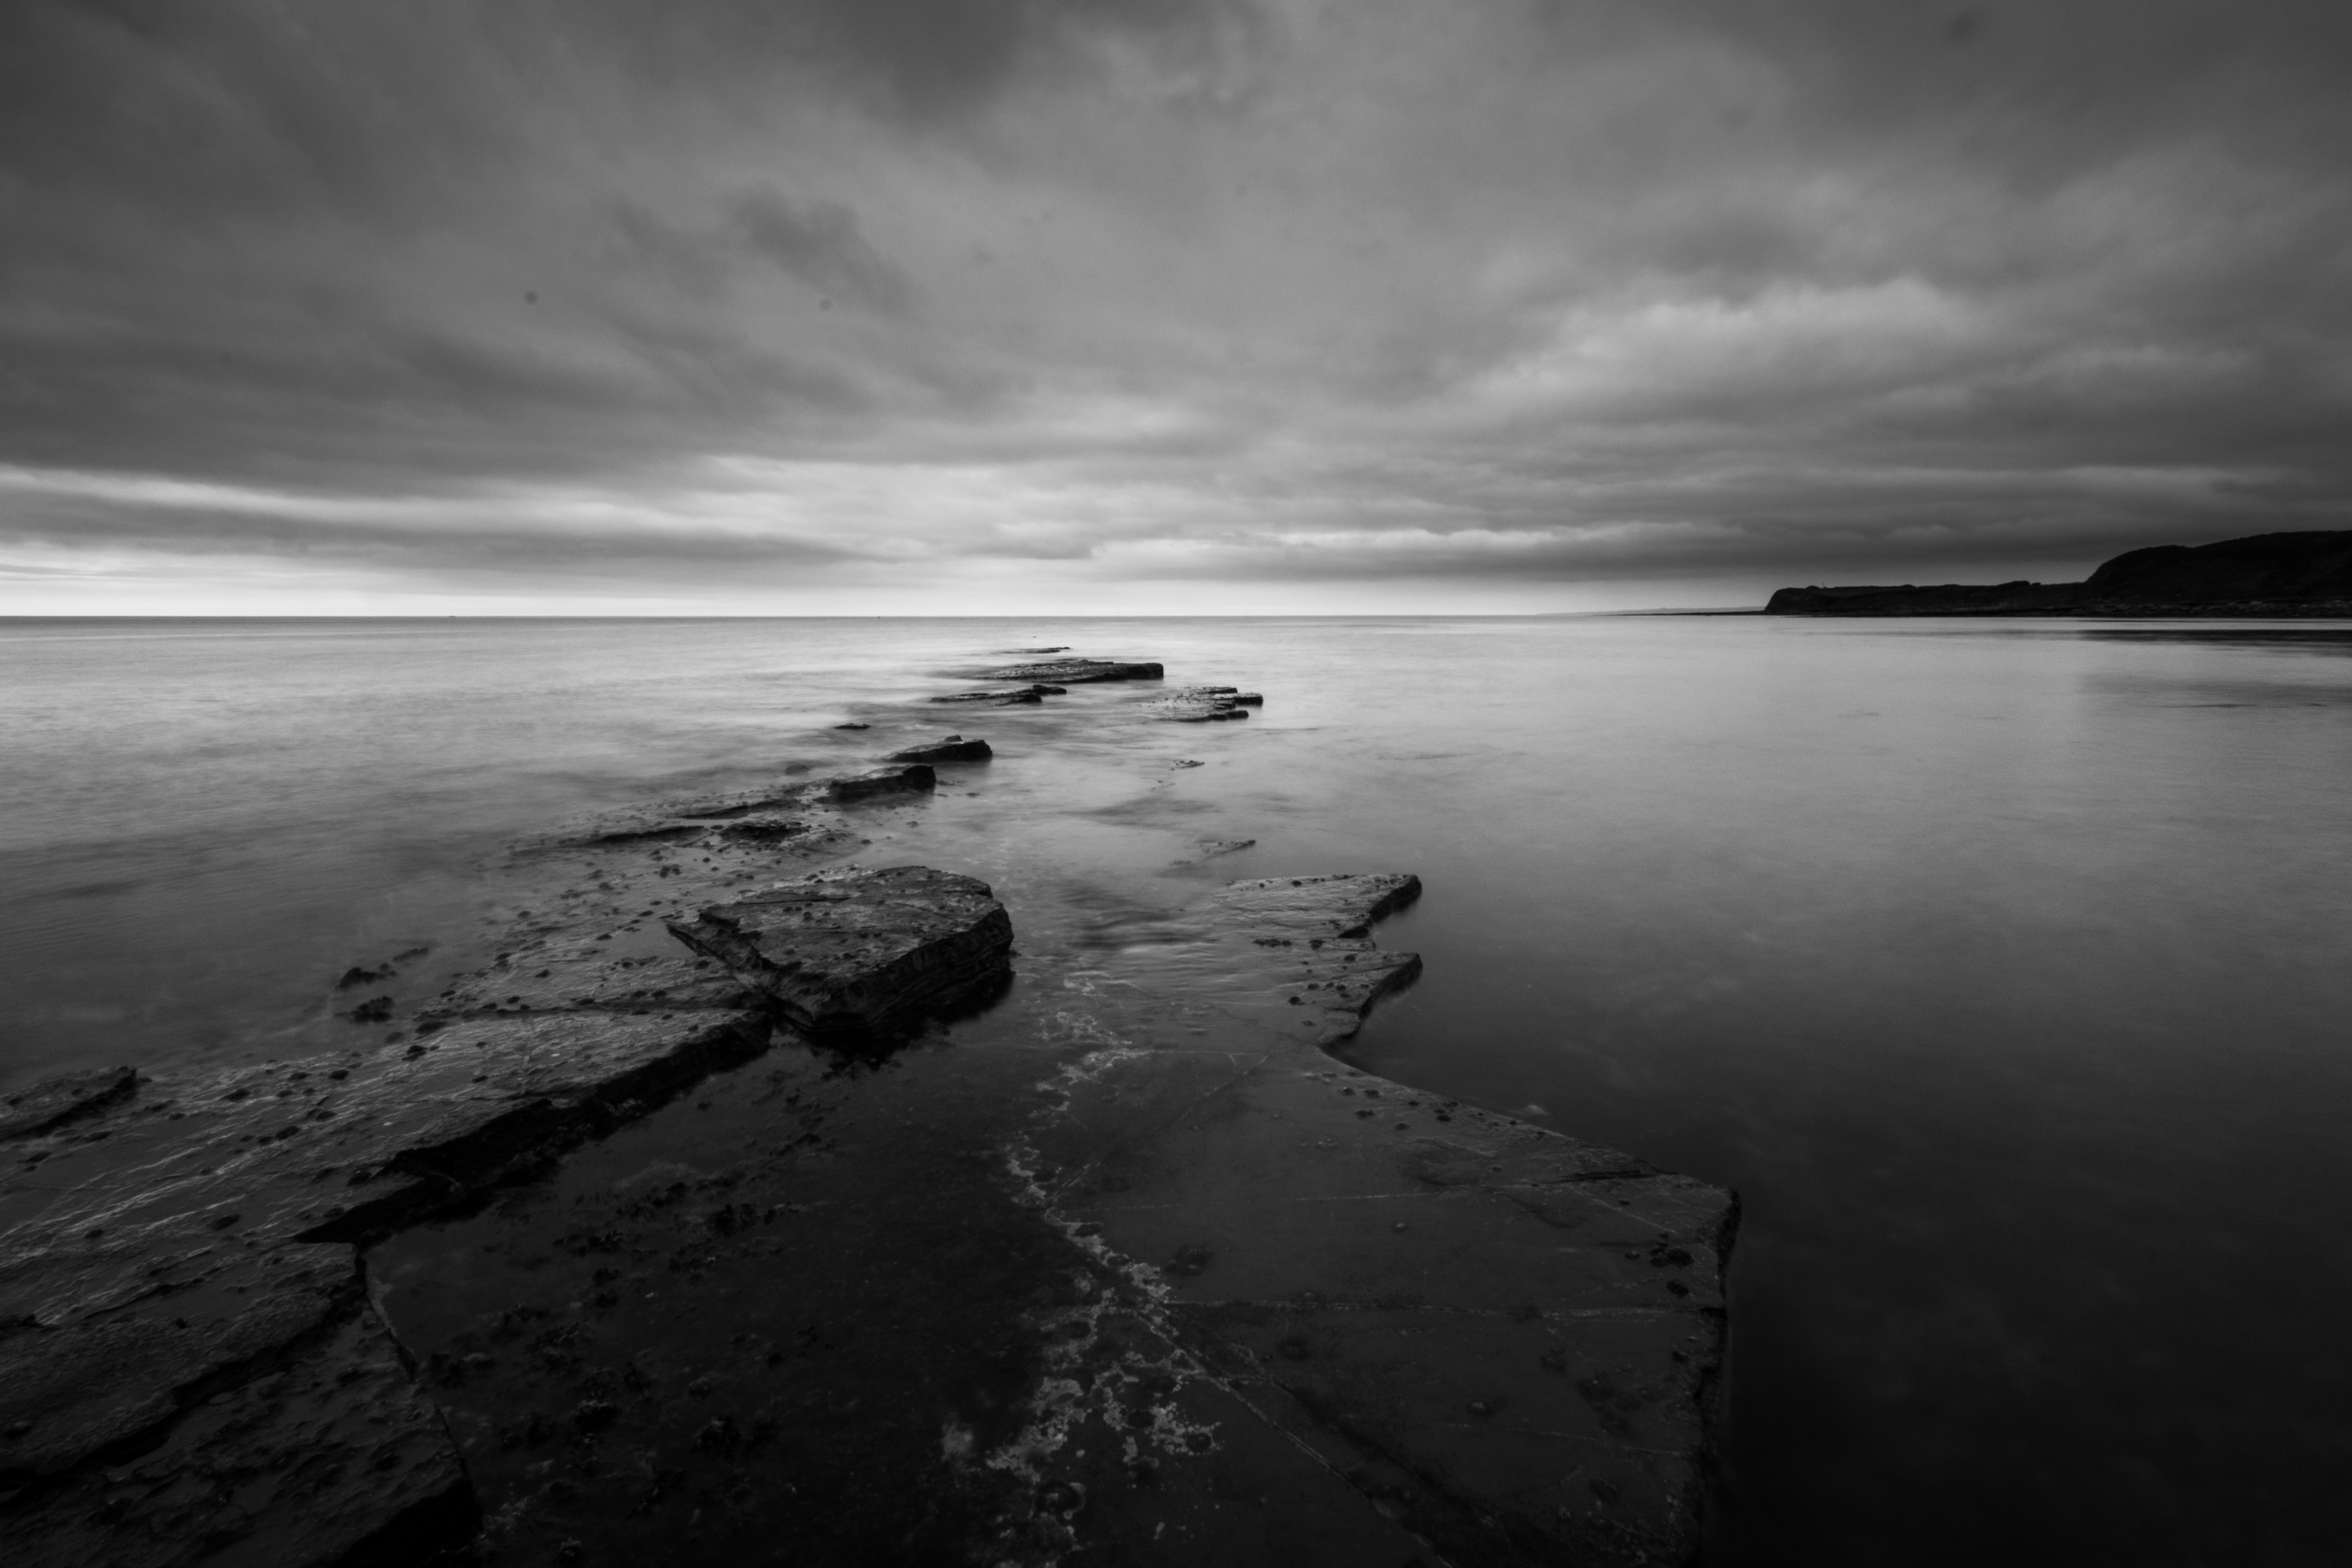
landscape, sea, coast, water, rock, ocean, horizon, light, cloud, black and white, sky, sunlight, shore, wave, dawn, atmosphere, coastline, dusk, reflection, seascape, weather, bay, darkness, monochrome, moonlight, body of water, england, dorset, jurassic, meteorological phenomenon, monochrome photography, atmospheric phenomenon, wind wave, kimmeridge